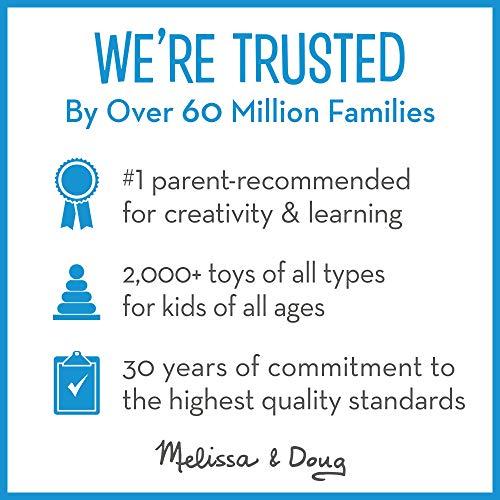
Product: Melissa & Doug Giddy-Up & Play Baby Activity Toy (Multi-Sensory Horse, Great Gift for Girls and Boys - Best for Babies and Toddlers, 9 Month Olds, 1 and 2 Year Olds)
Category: Toys & Games | Baby & Toddler Toys | Activity Play Centers
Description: ENTERTAINING HORSE ACTIVITY TOY: Melissa and Doug Giddy-Up and Play Baby Activity Toy features many textures and sounds, including a rubber horseshoe that clicks and turns, rattling reins, and a crinkling mane and ears.
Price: $57.50
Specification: ProductDimensions:9.5x16x19.5inches|ItemWeight:3pounds|ShippingWeight:3.57pounds(Viewshippingratesandpolicies)|DomesticShipping:ItemcanbeshippedwithinU.S.|InternationalShipping:ThisitemcanbeshippedtoselectcountriesoutsideoftheU.S.LearnMore|ShippingAdvisory:Thisitemmustbeshippedseparatelyfromotheritemsinyourorder.Additionalshippingchargeswillnotapply.|ASIN:B00L6DBUZE|Itemmodelnumber:9222|Manufacturerrecommendedage:9month-3years|Batteries:2AAAbatteriesrequired.